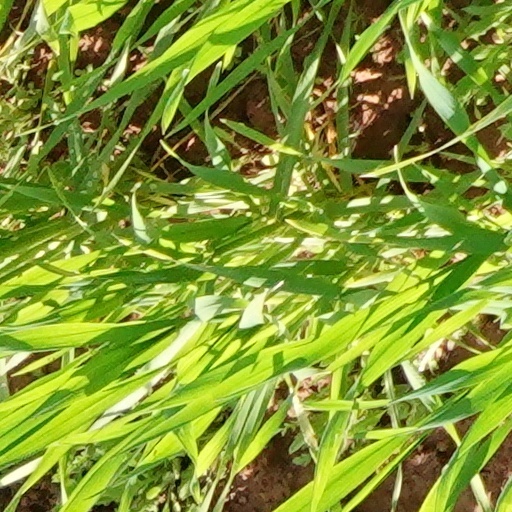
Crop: wheat